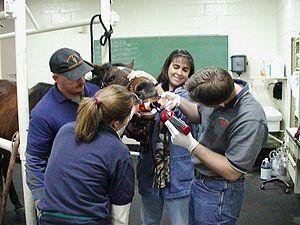
Les métiers équestres en France sont l'ensemble des activités professionnelles liées aux équidés en France, c'est-à-dire aux chevaux poneys, ânes et mulets. Ils sont très variés, puisqu'il incluent des activités sportives, l'élevage, les loisirs, les soins ou encore la fabrique du matériel équestre. Chacun d'eux nécessite une formation bien spécifique. Certains ont une longue histoire, datée des premières formations de cavaleries durant l'antiquité.